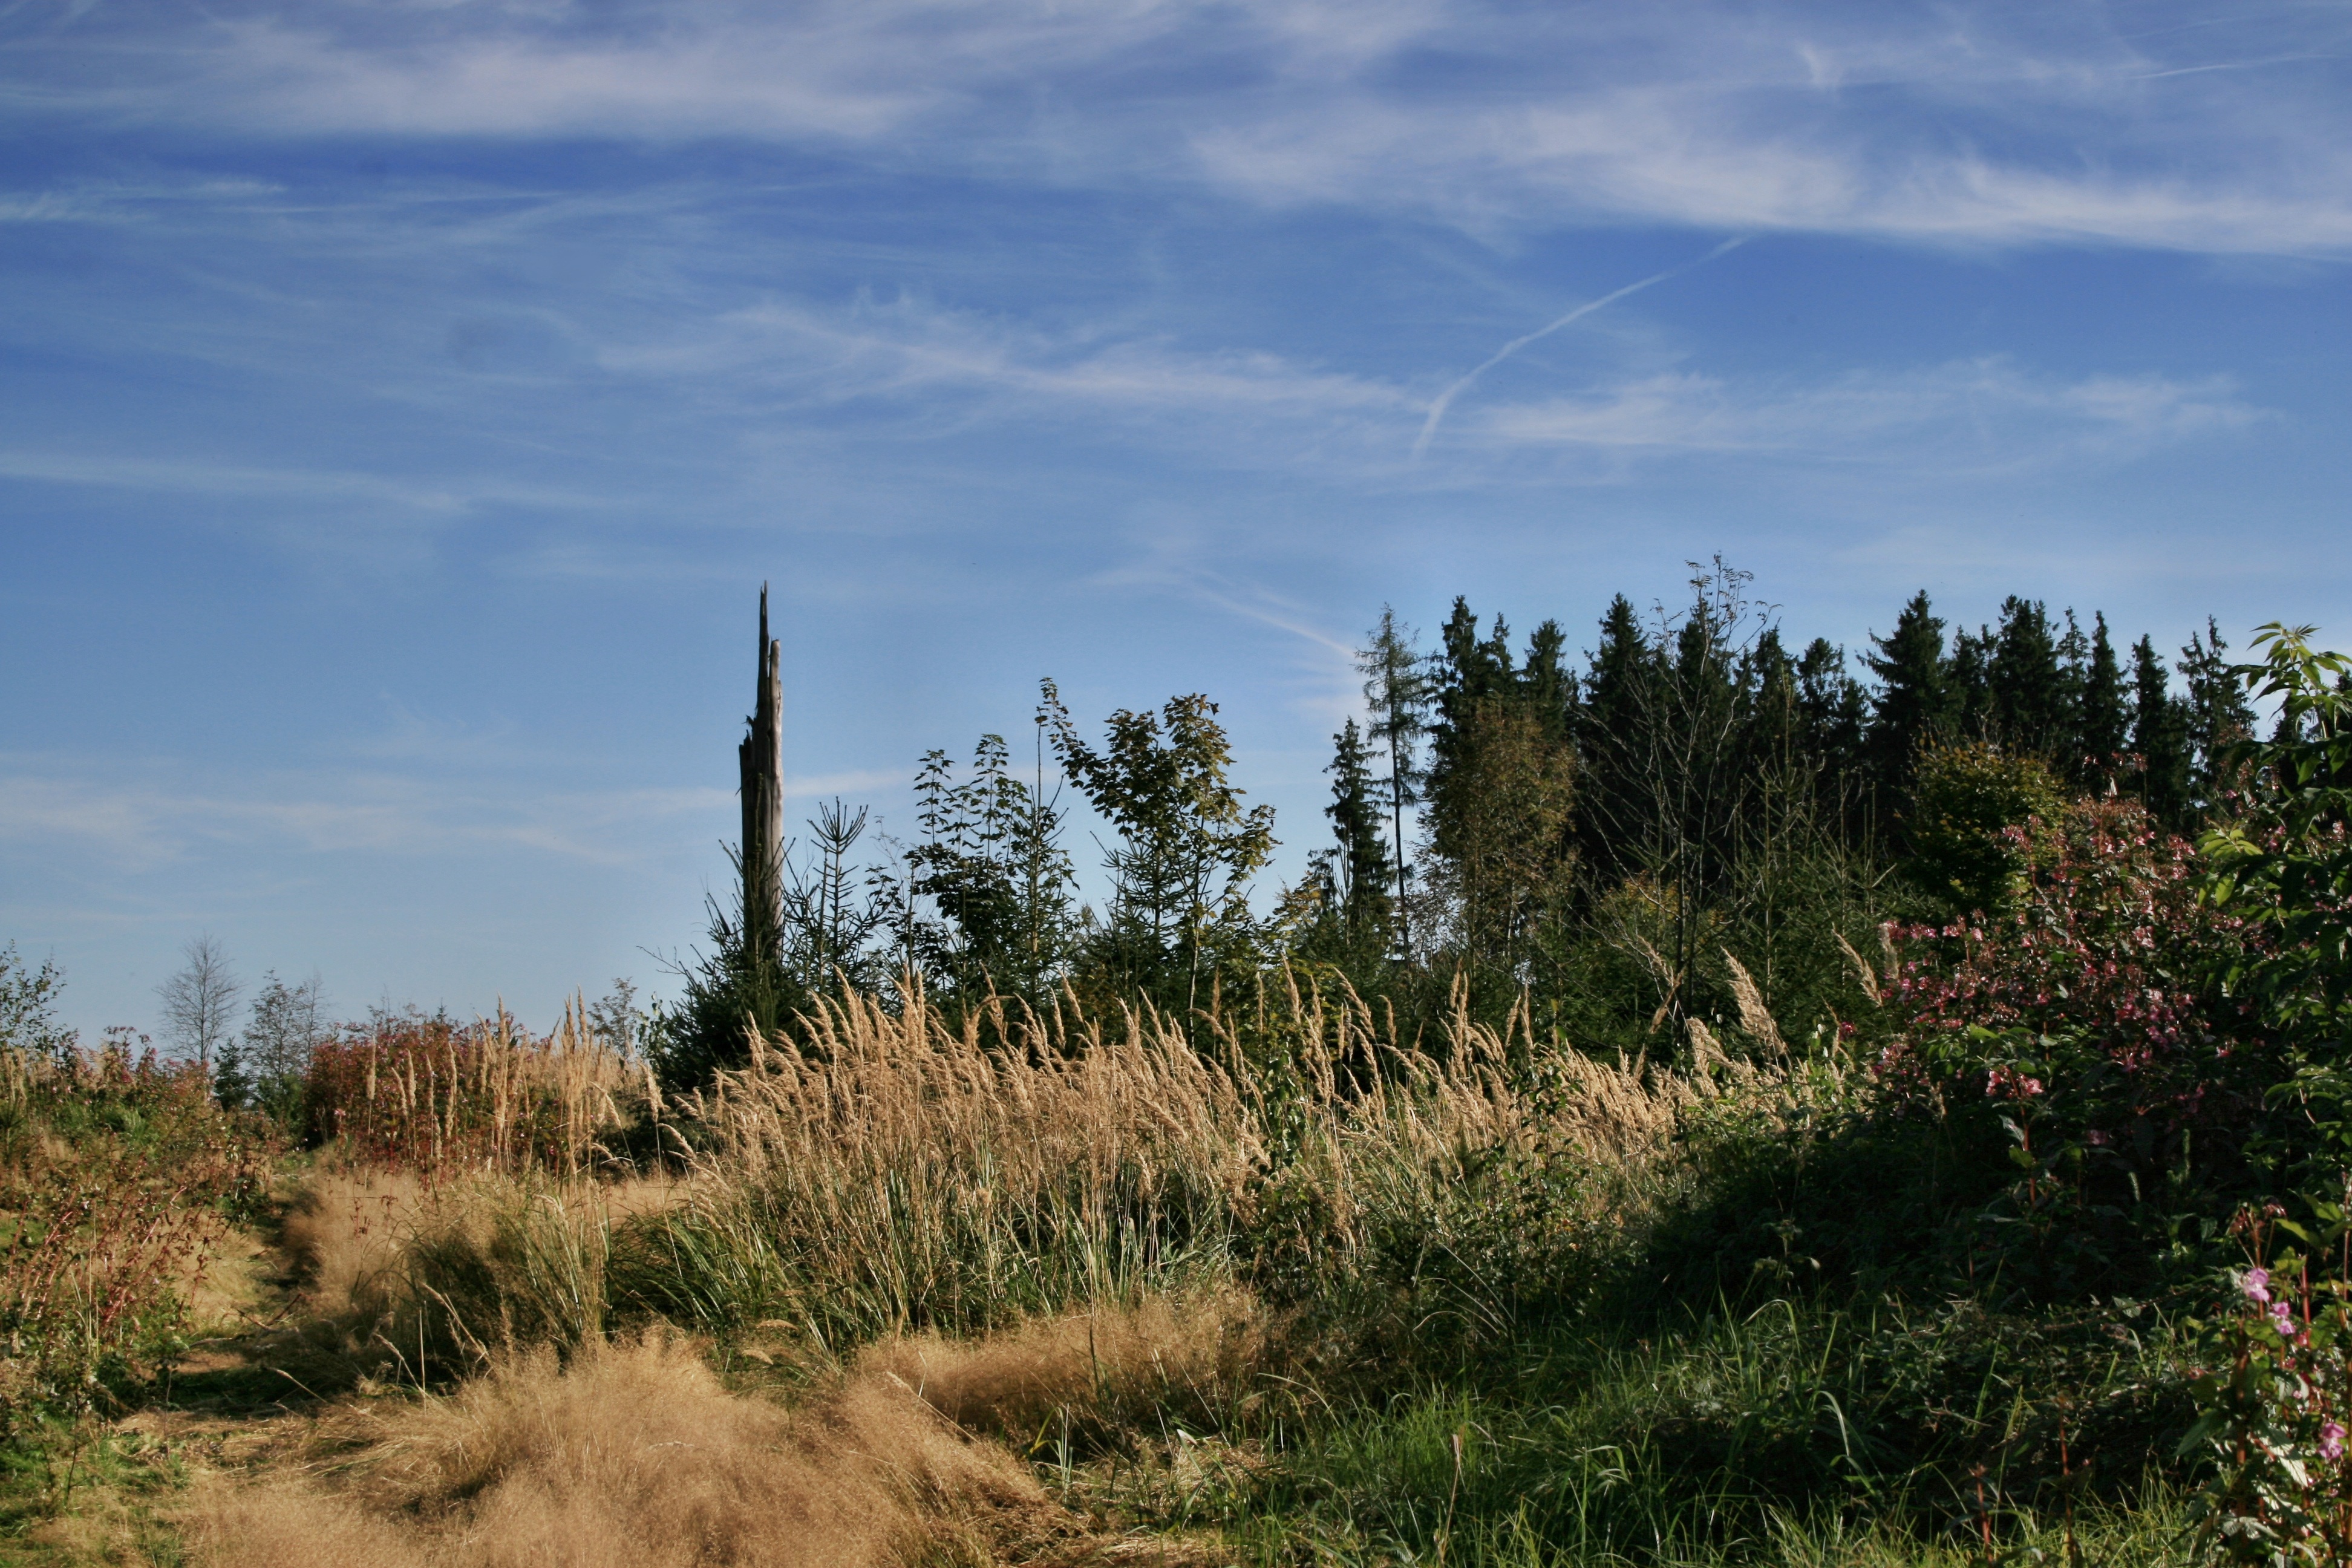
landscape, tree, nature, forest, grass, horizon, wilderness, mountain, cloud, sky, field, meadow, prairie, hill, ridge, conifer, trees, clouds, grassland, wetland, bog, habitat, ecosystem, steppe, rural area, grove of trees, natural environment, geographical feature, grass family, woody plant, mountainous landforms